Electrical engineering

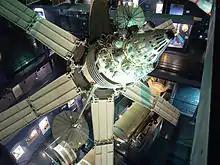
Satellite communications is typical of what electrical engineers work on.

Fundamental to the discipline are the sciences of physics and mathematics as these help to obtain both a qualitative and quantitative description of how such systems will work. Today most engineering work involves the use of computers and it is commonplace to use computer-aided design programs when designing electrical systems. Nevertheless, the ability to sketch ideas is still invaluable for quickly communicating with others.